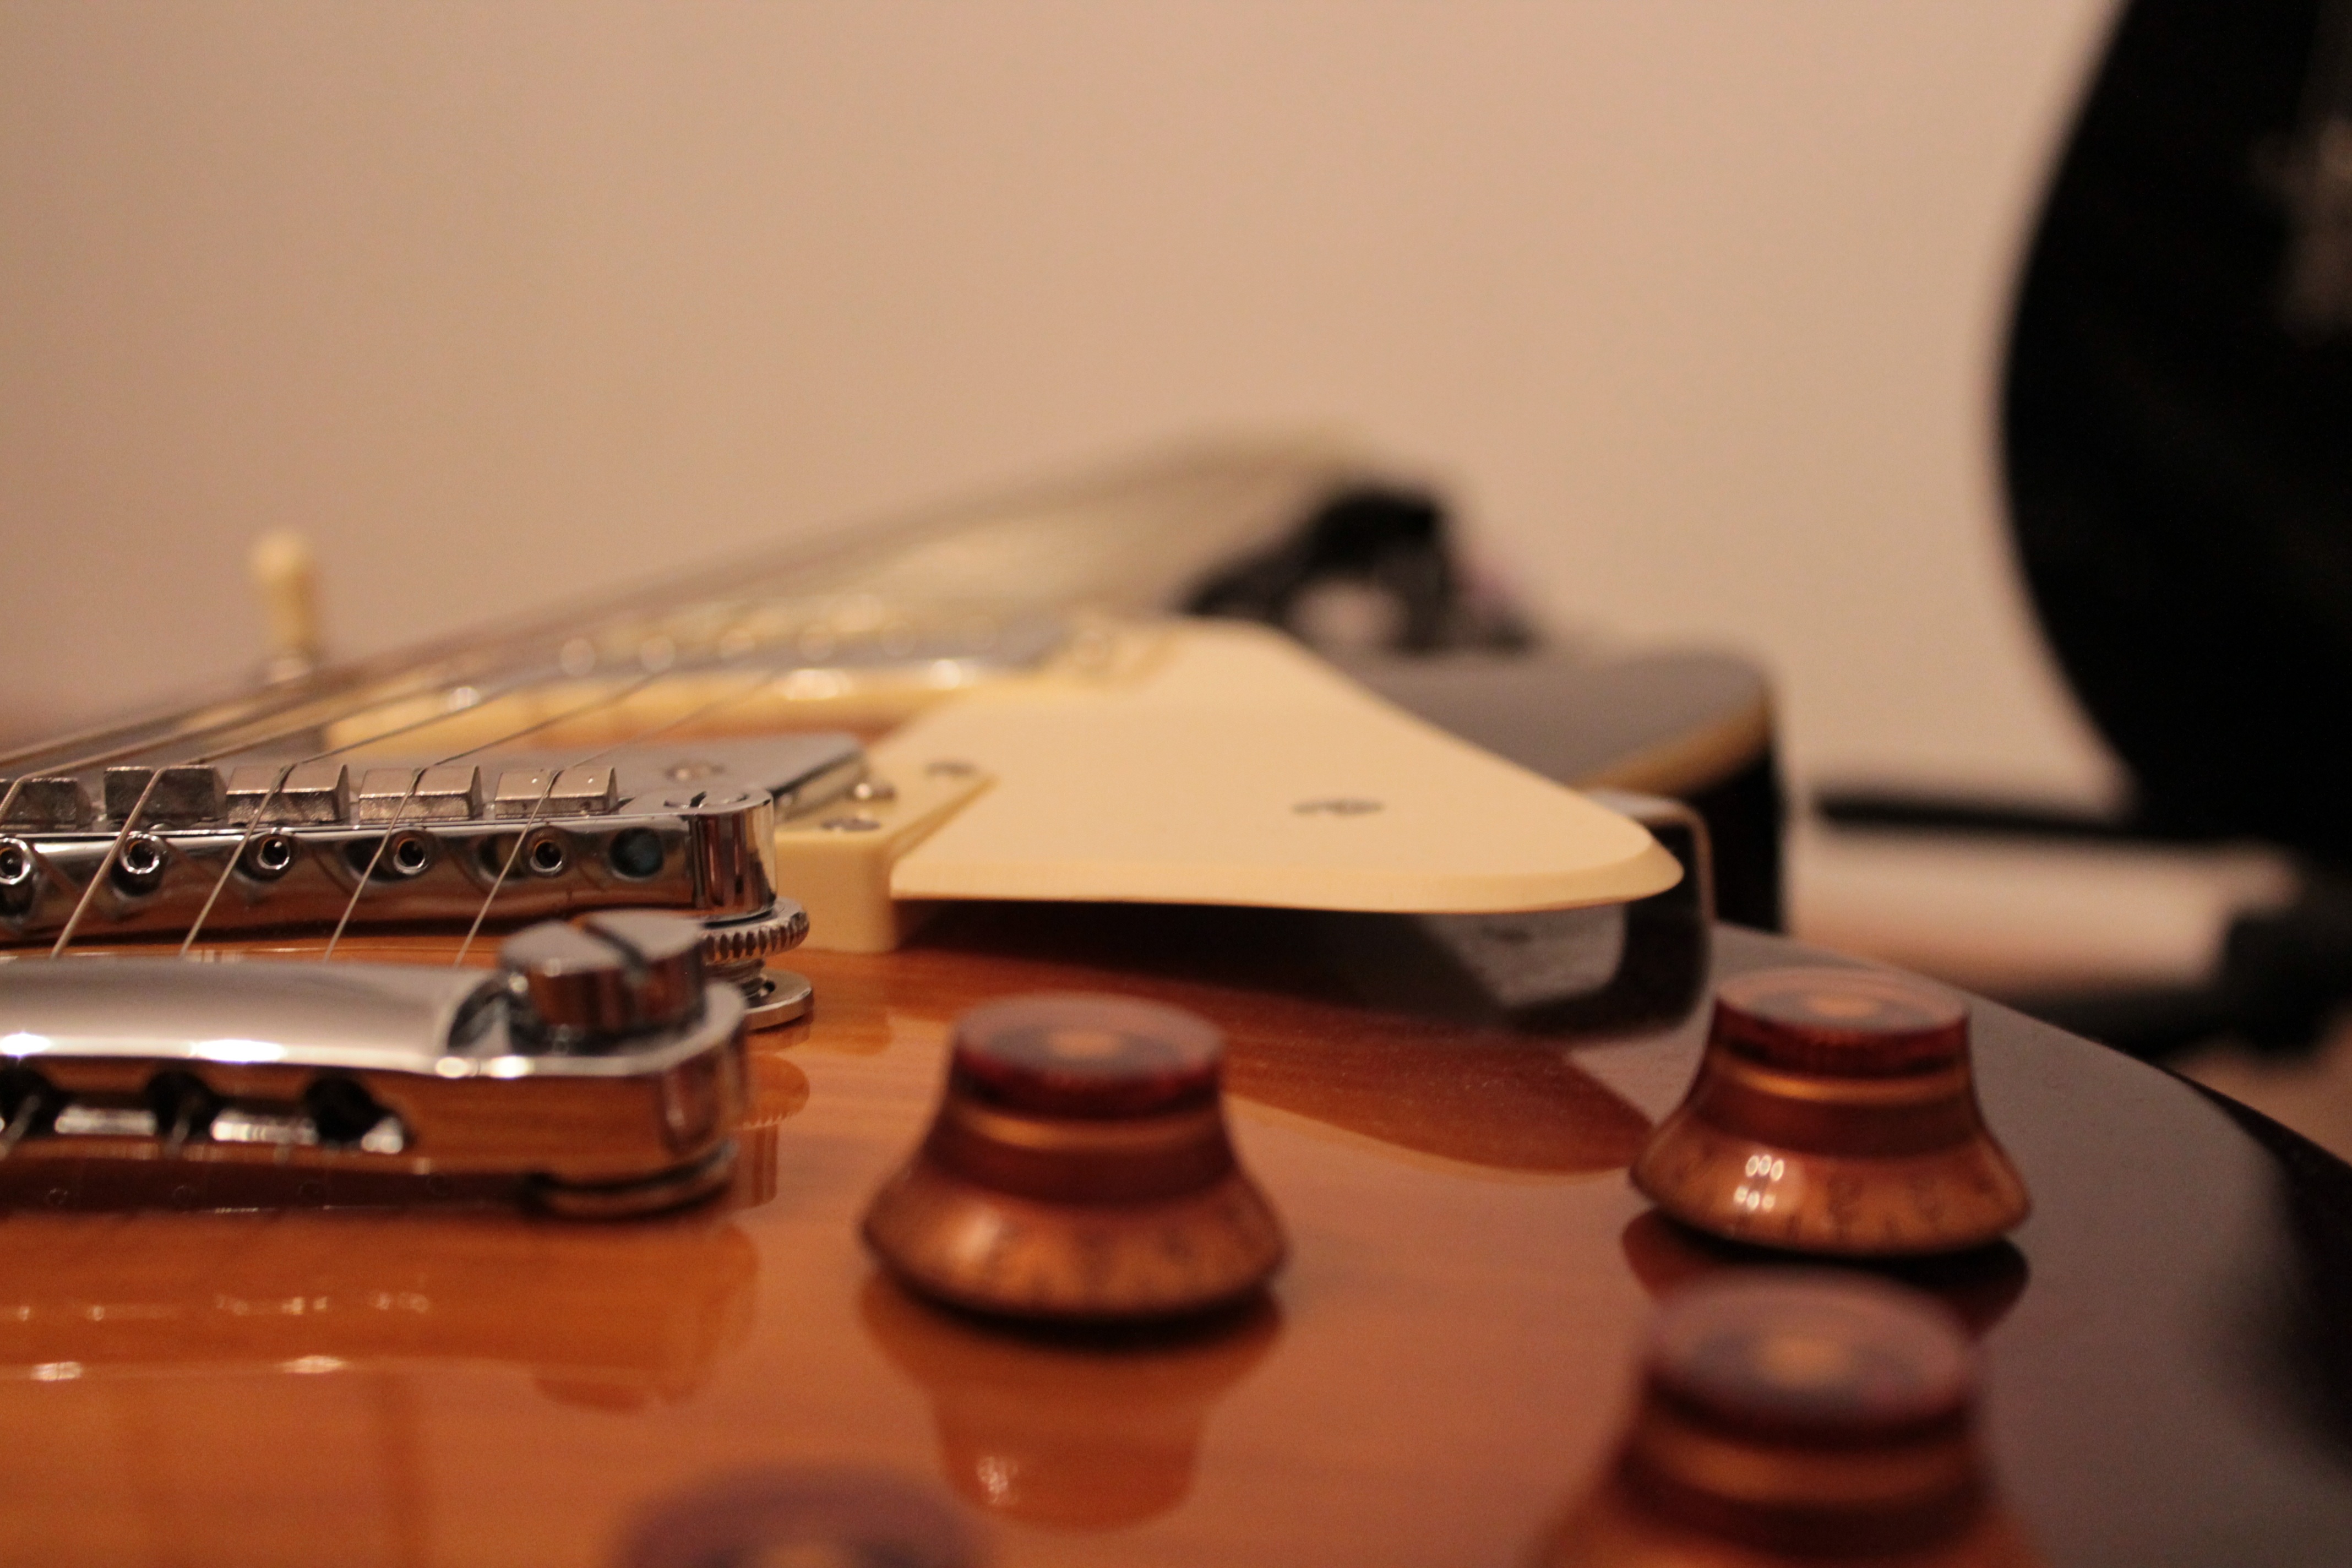
music, guitar, acoustic, musical instrument, passion, les paul, hobby, classical music, gibson, string instrument, plucked string instruments